Lesser Poland

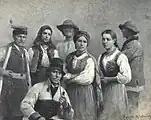
Krakow and Goral folk costumes in Lesser Poland, 1898

Within borders of historical Lesser Poland, there are four airports – John Paul II International Airport Kraków–Balice, Lublin Airport, Warsaw Radom Airport and Katowice International Airport, which is located in the village of Pyrzowice, on the border between Lesser Poland and Upper Silesia. Pyrzowice is part of Gmina Ożarowice, which after Partitions of Poland, and Congress of Vienna belonged to Będzin County of the Russian Empire. In the interbellum, the area of future airport belonged to Lesser Poland's Kielce Voivodeship, and in 1945, was transferred to Katowice Voivodeship (initially "Silesian-Dąbrowa Voivodeship"). In 1998, Ożarowice, together with the airport, was attached to Tarnowskie Góry County, despite the fact that it is not located in Upper Silesia